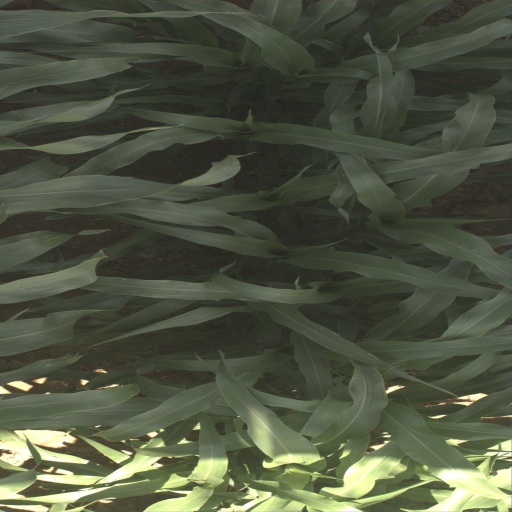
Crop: sorghum